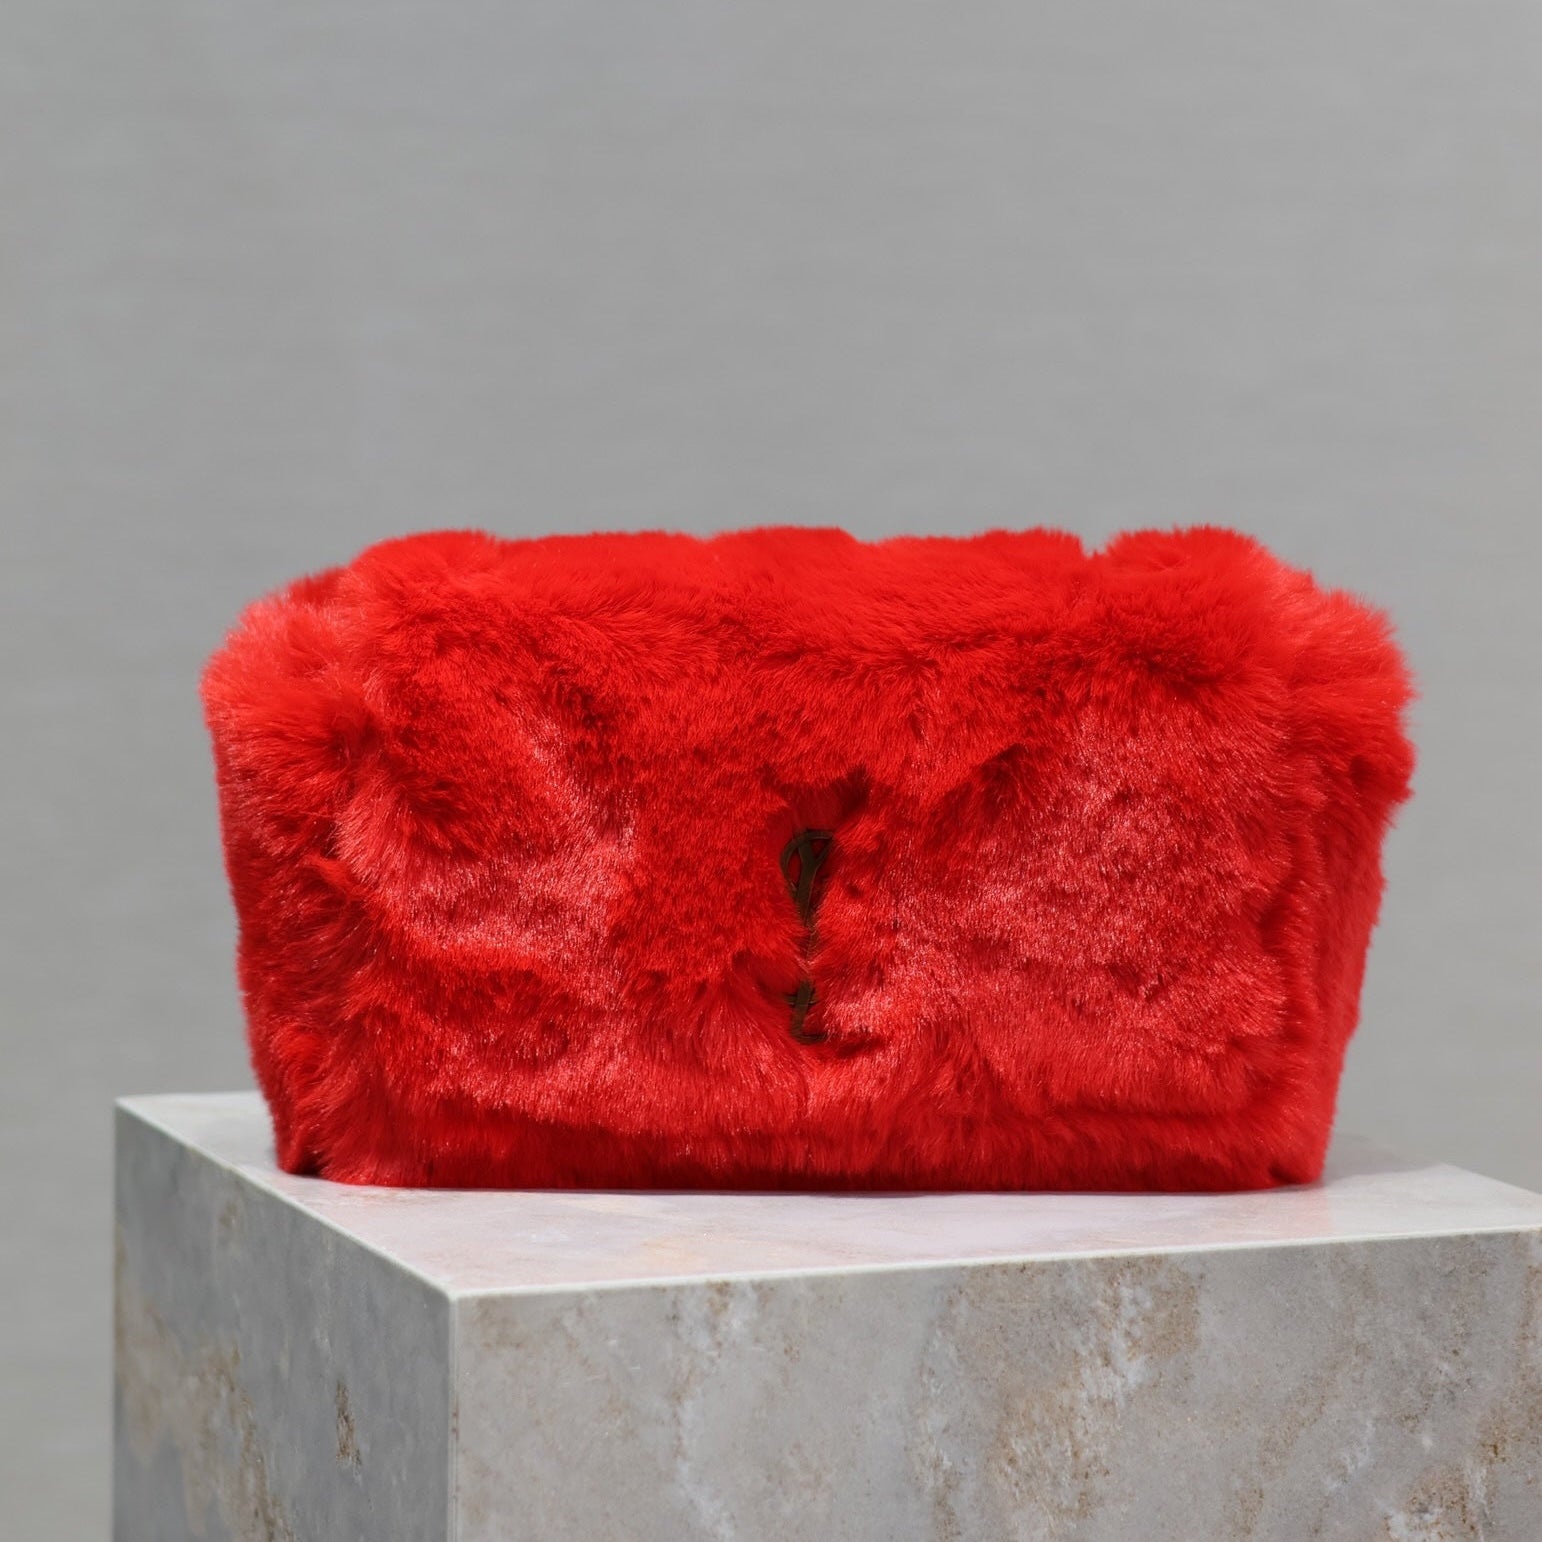
KATE SMALL BAG 22 IN SCARLET RED RABBIT FUR GOLD CHAIN
Brand: YSL bag
• Color: Scarlet red • Material: Rabbit fur • Size: 22 × 14 × 5 cm • The products are 1:1 copies of the original version and they are the same from every detail. • Support return and exchange in 1 month if the product is defective or the customer is not satisfied with the product.
Category: Apparel & Accessories > Handbags, Wallets & Cases > Handbags > Muff Clutches & Bags